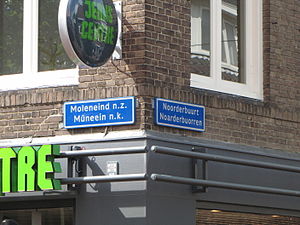
Westerlauwersfrisisk
Tosproget gadenavneskilt (nederlandsk og frisisk)
Westerlauwersfrisisk eller vestfrisisk er det ene af de officielle forvaltningssprog i Nederland. I Frisland bor godt 640.000 mennesker, hvoraf 95 % forstår sproget. Godt 350.000 har frisisk som modersmål.